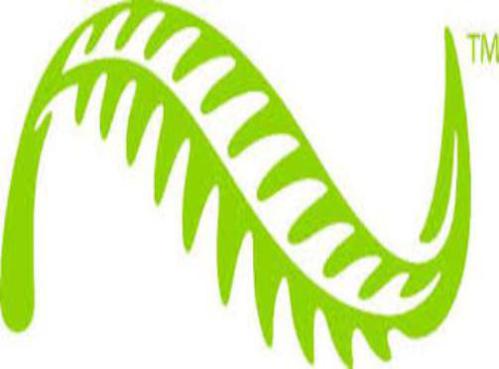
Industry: Food